All-Polish Youth

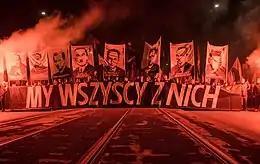
All-Polish Youth during 2018 Independence March

The All-Polish Youth is a nationalist and Catholic organization. It states that it recognizes God as the highest of all universal principles and deems the Catholic Church as the nation's mentor and the only way of pursuing holiness. Members of the All-Polish Youth highlight the purported need to ensure due respect to the Church, as well as its position within the State. According to the organization's 1989 manifesto, they claim that the Catholic ethic should be irrevocable both in public and private spheres of life. The organization advocates for the development of the Catholic State of the Polish Nation which should "become a pillar of the Western culture based upon Christian principles". The All-Polish Youth considers the notion of a nation to be understood as "a community united by faith, history, culture, land, speech, and customs, to be the most prominent of the earthly values".